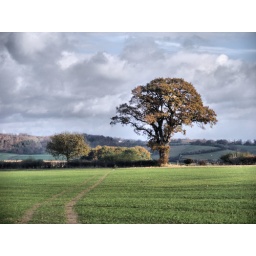
spotted a nice tree on a walk around Henley